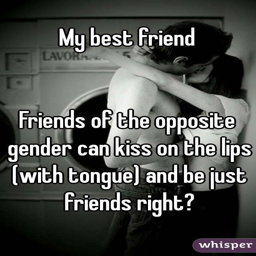
my best friend friends of the opposite gender can kiss on the lips and be just friends right ?